Wymondham

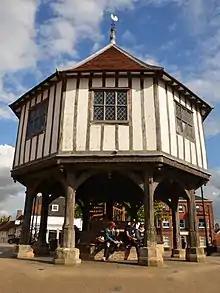
Wymondham Market Cross in September 2017

Wymondham Abbey was dissolved in 1538 and the domestic buildings and monastic half of the church were gradually demolished. Loye Ferrers, the last Abbot, became Vicar when the post fell vacant, and the remaining church buildings continued in use as the parish church.